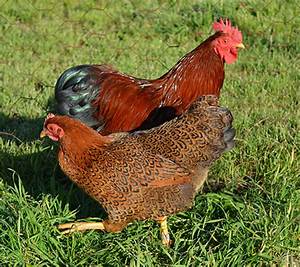
Label: gallina